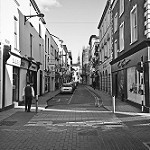
Label: B & W